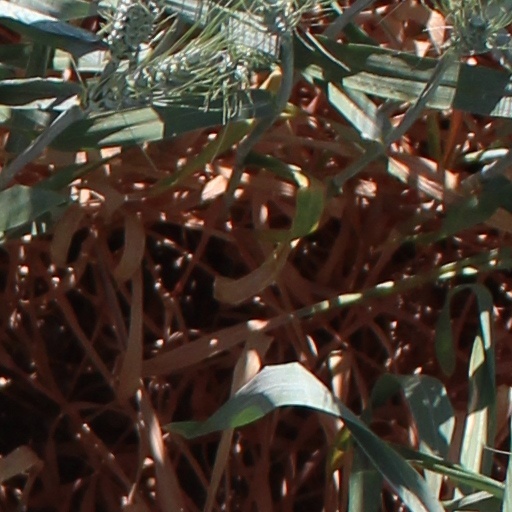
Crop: wheat